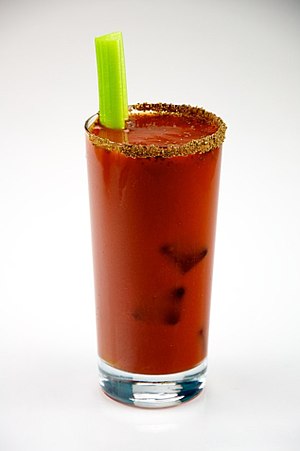
Bloody Mary
Bloody Mary med en selleri-stilk
Bloody Mary er en drink, opfundet på Harry's New York Bar i Paris af bartenderen Fernand Petiot i 1921. Oprindelsen til navnet er ukendt, men den mest oplagte forbindelse er til Dronning Maria 1. af England. Bloody Mary har ry for at være god mod tømmermænd.